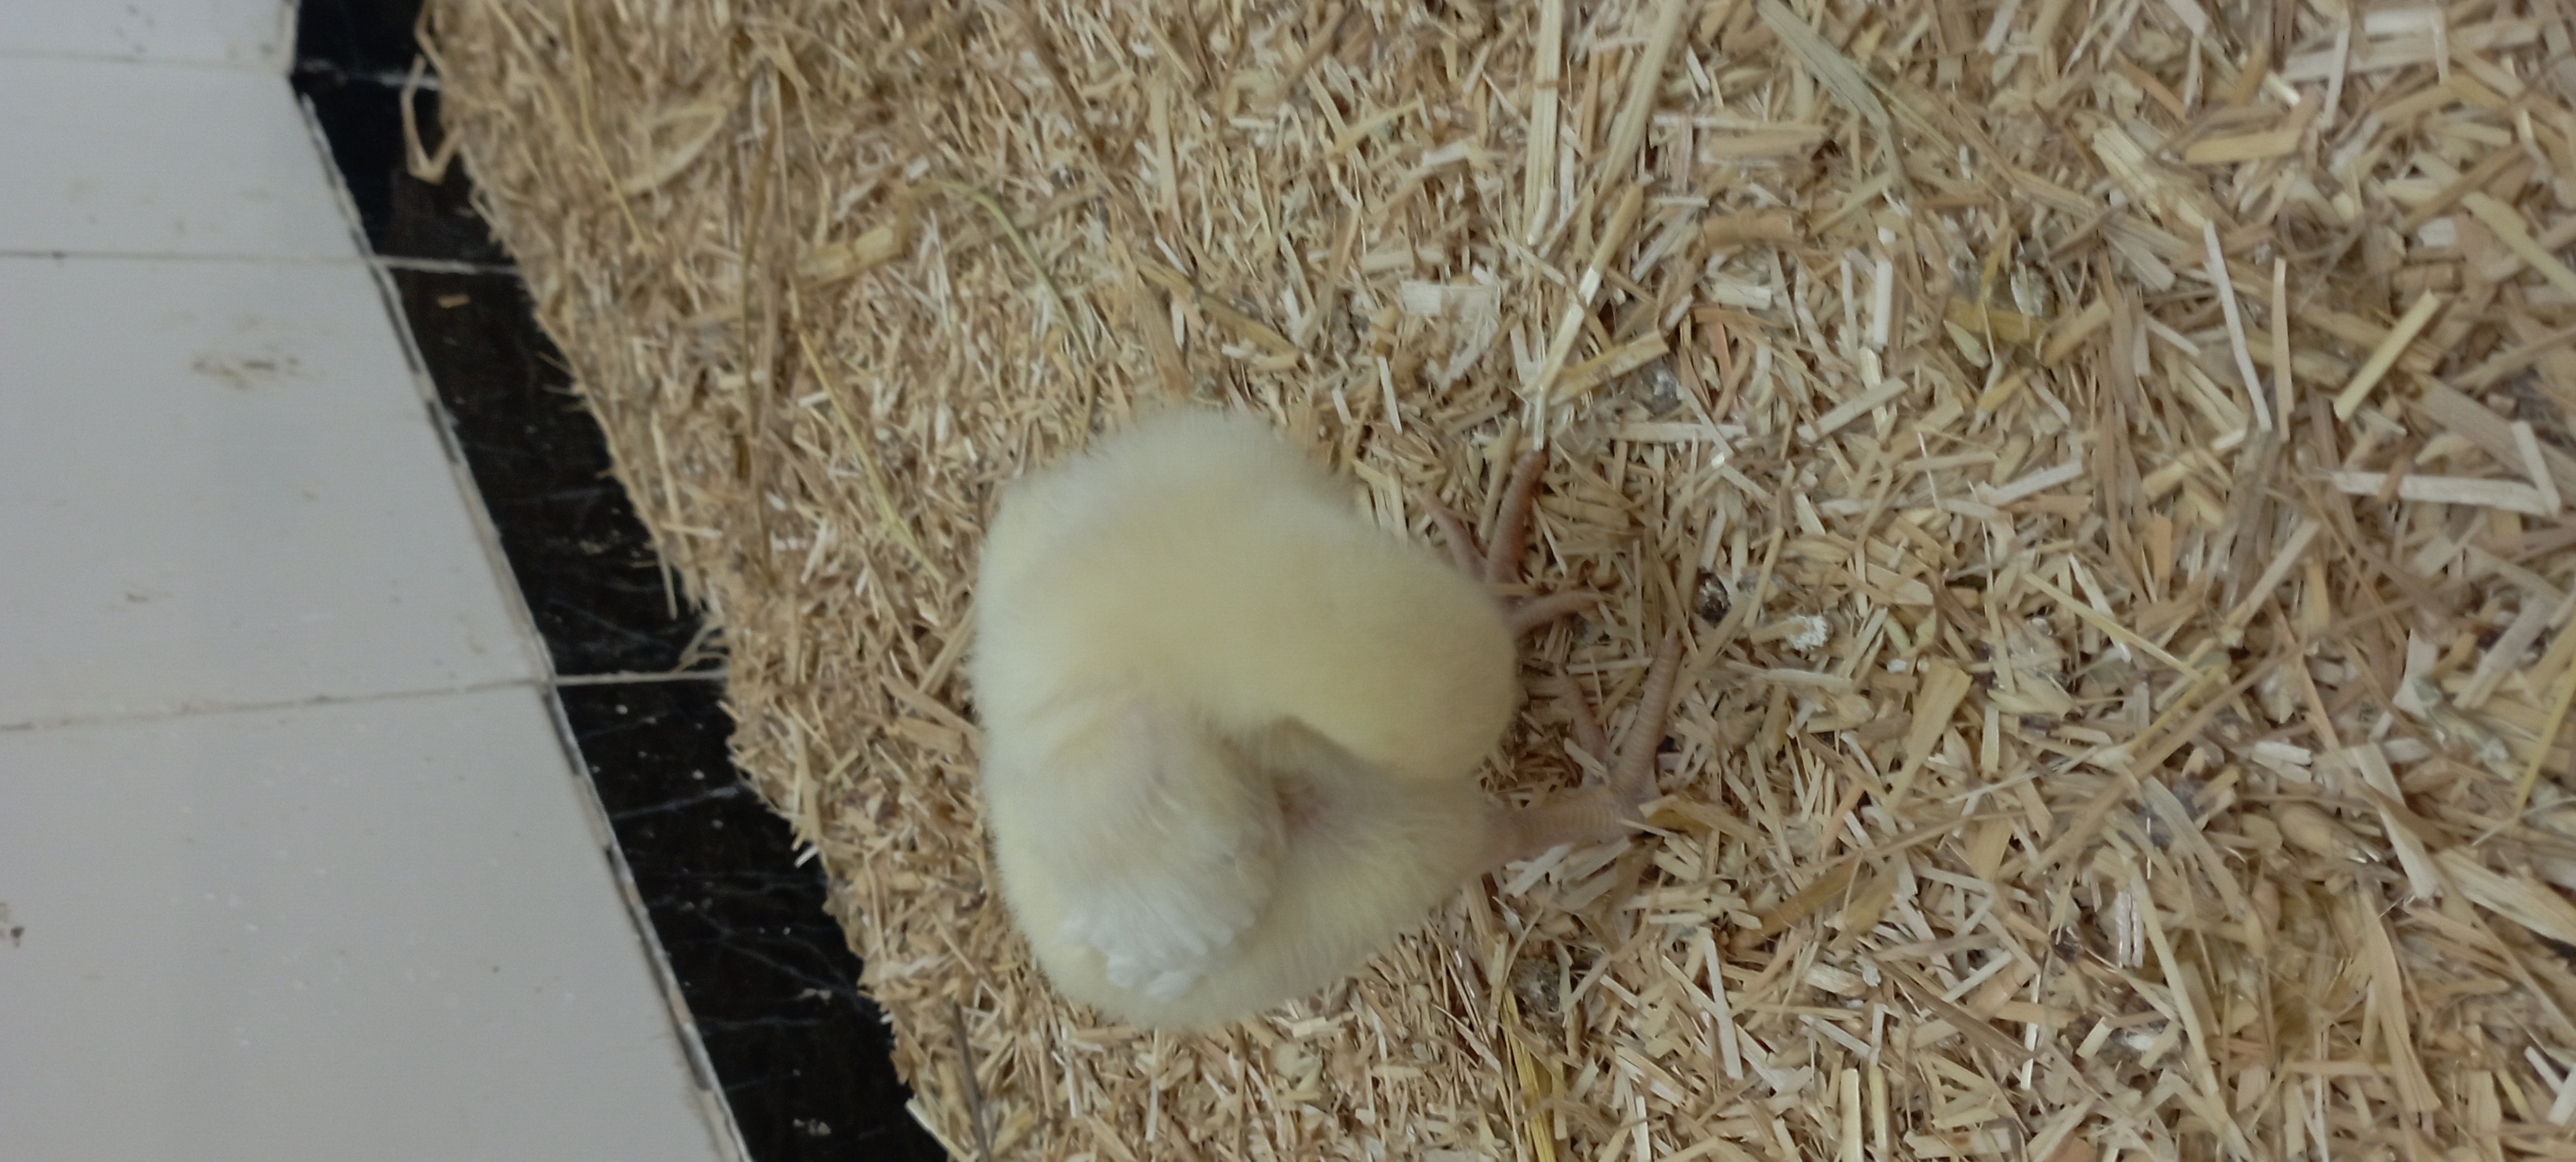
Weight: 190 g